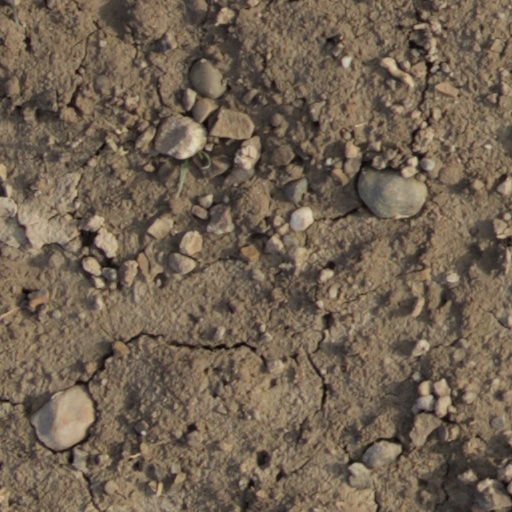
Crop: wheat